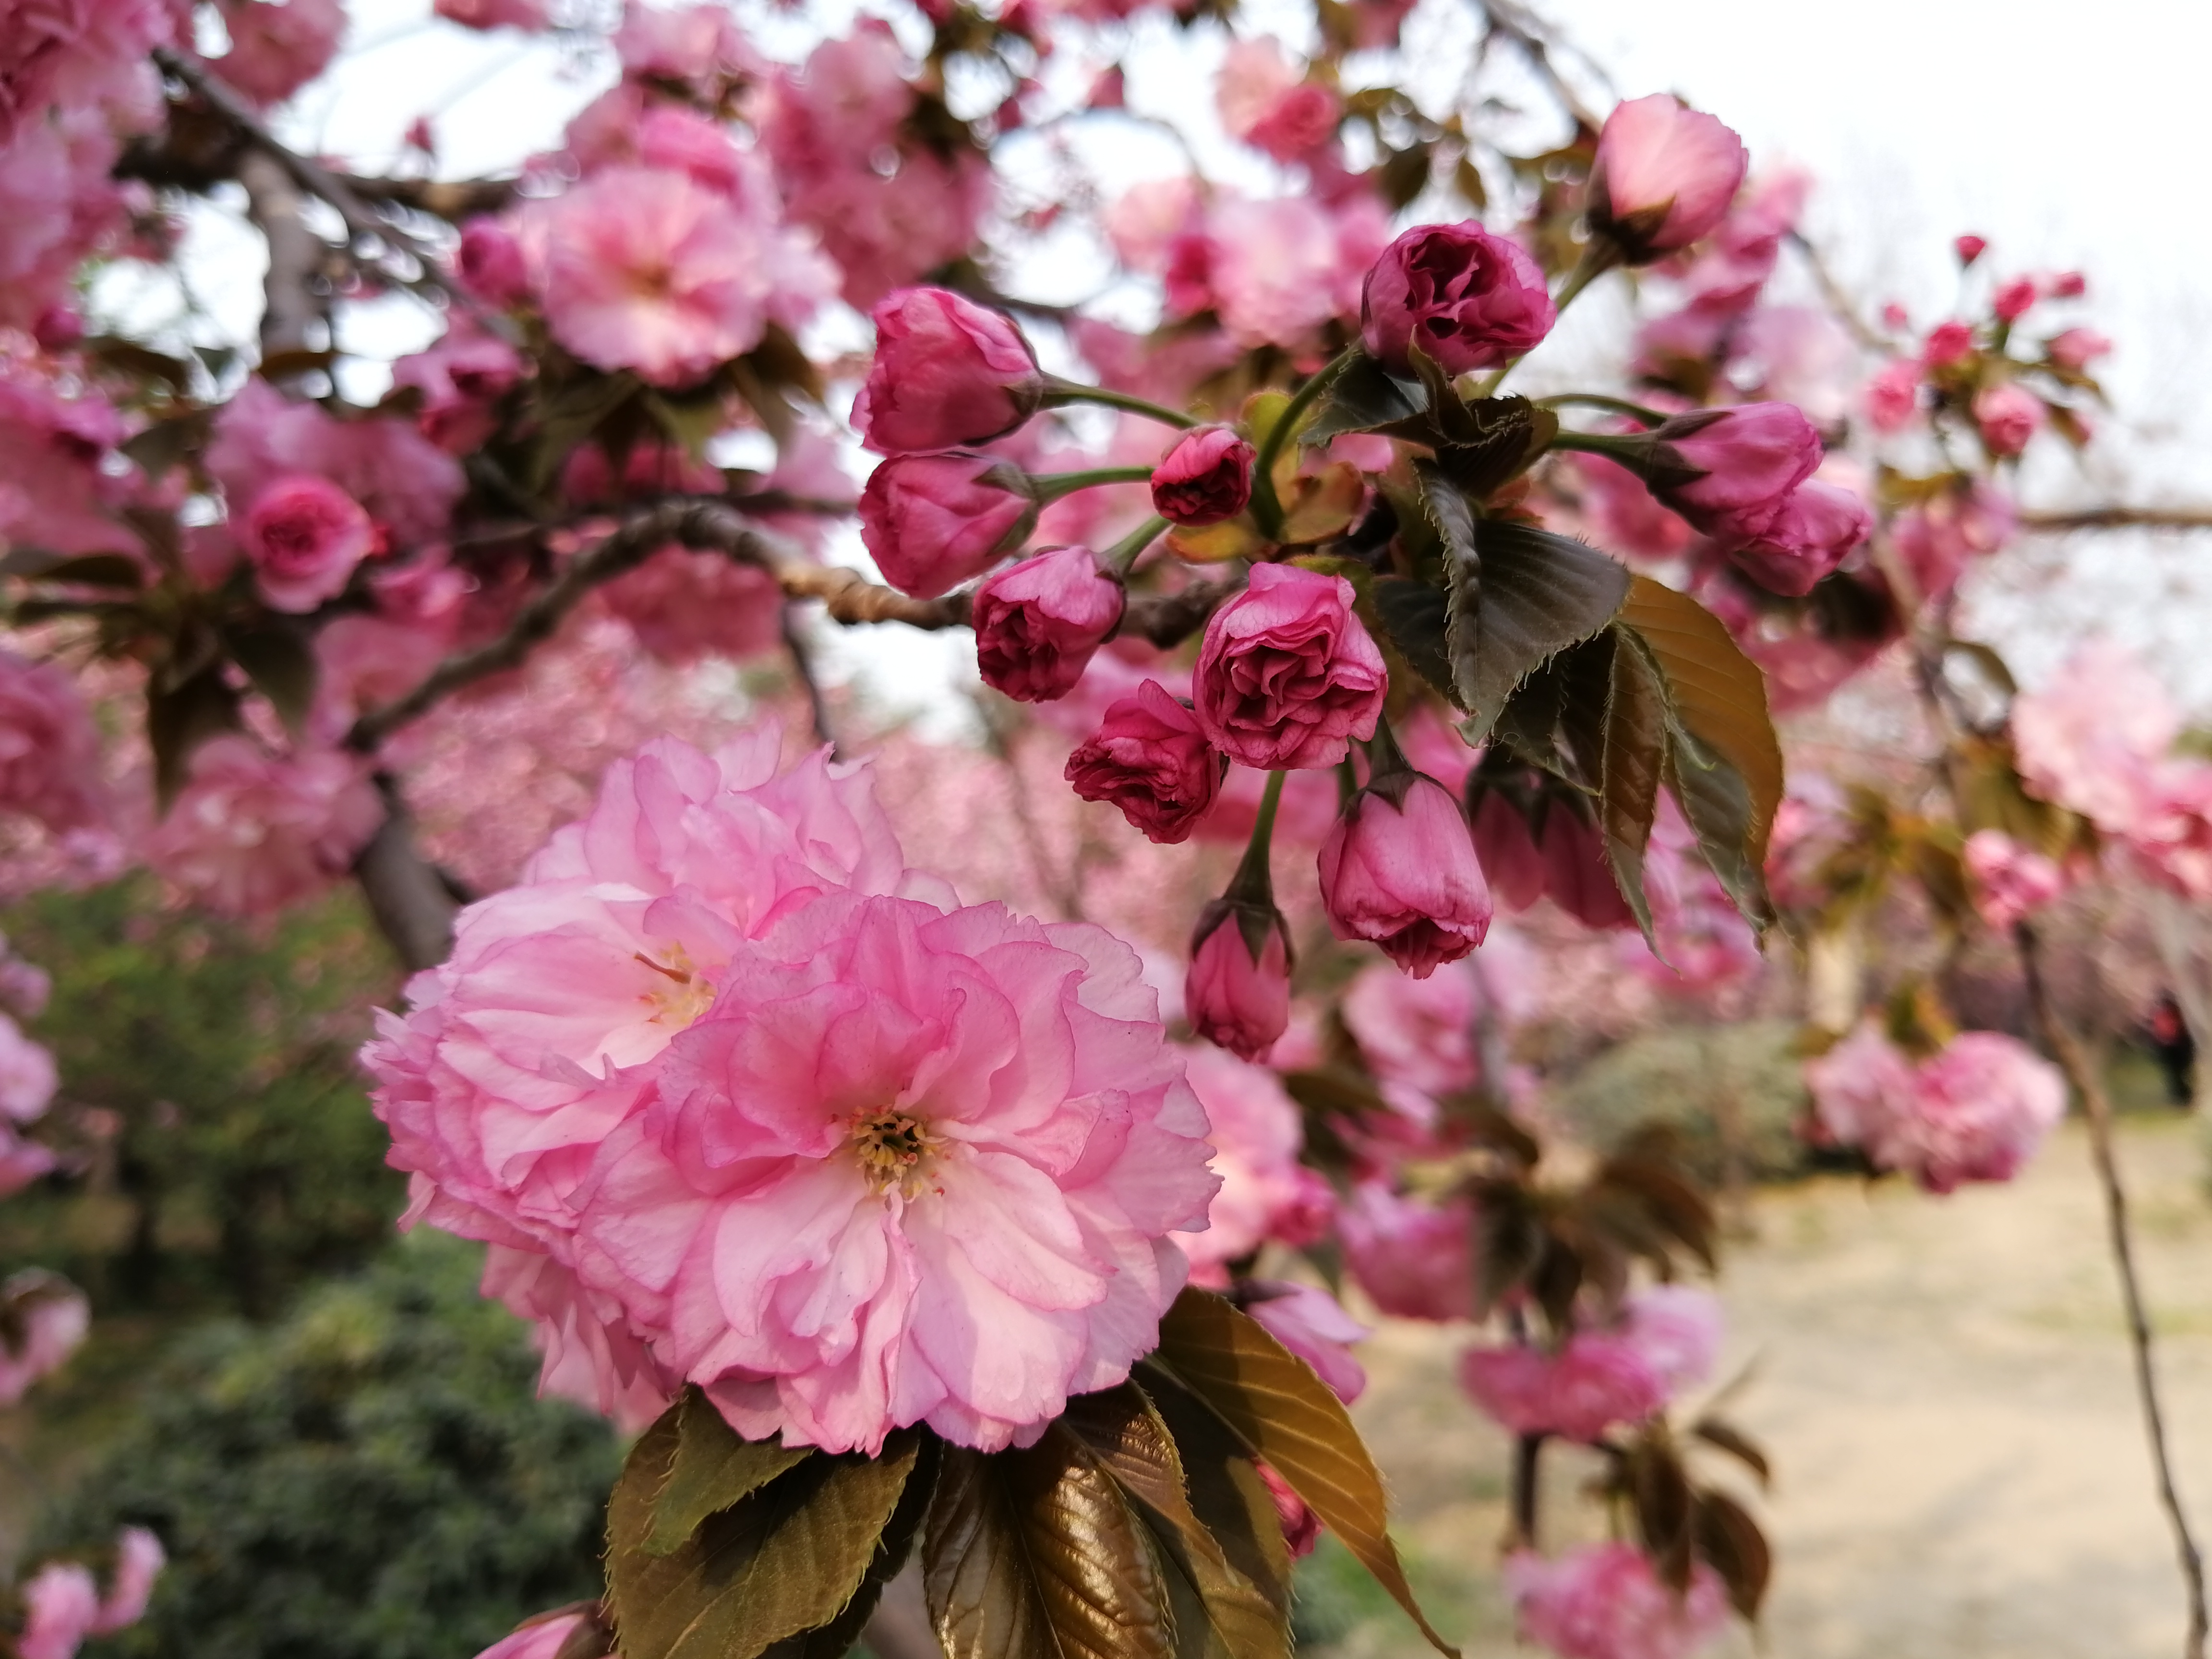
cherry, blossom, flower, pink, spring, china, flowering plant, plant, petal, branch, cherry blossom, tree, prunus, rose family, malus, twig, annual plant, begonia, perennial plant